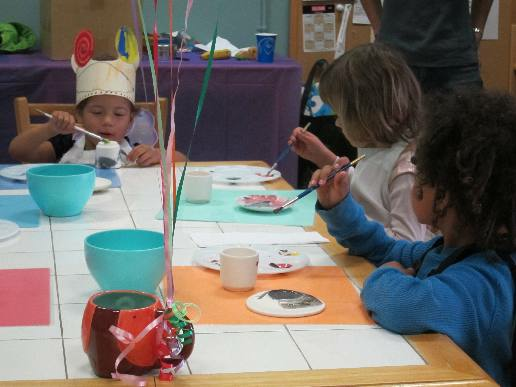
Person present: Yes